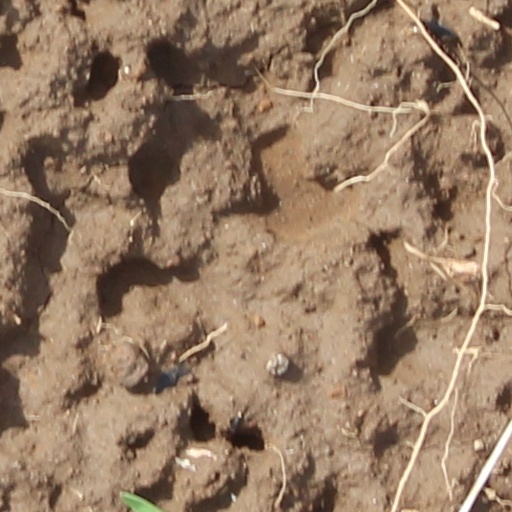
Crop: wheat